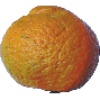
Label: mandarine